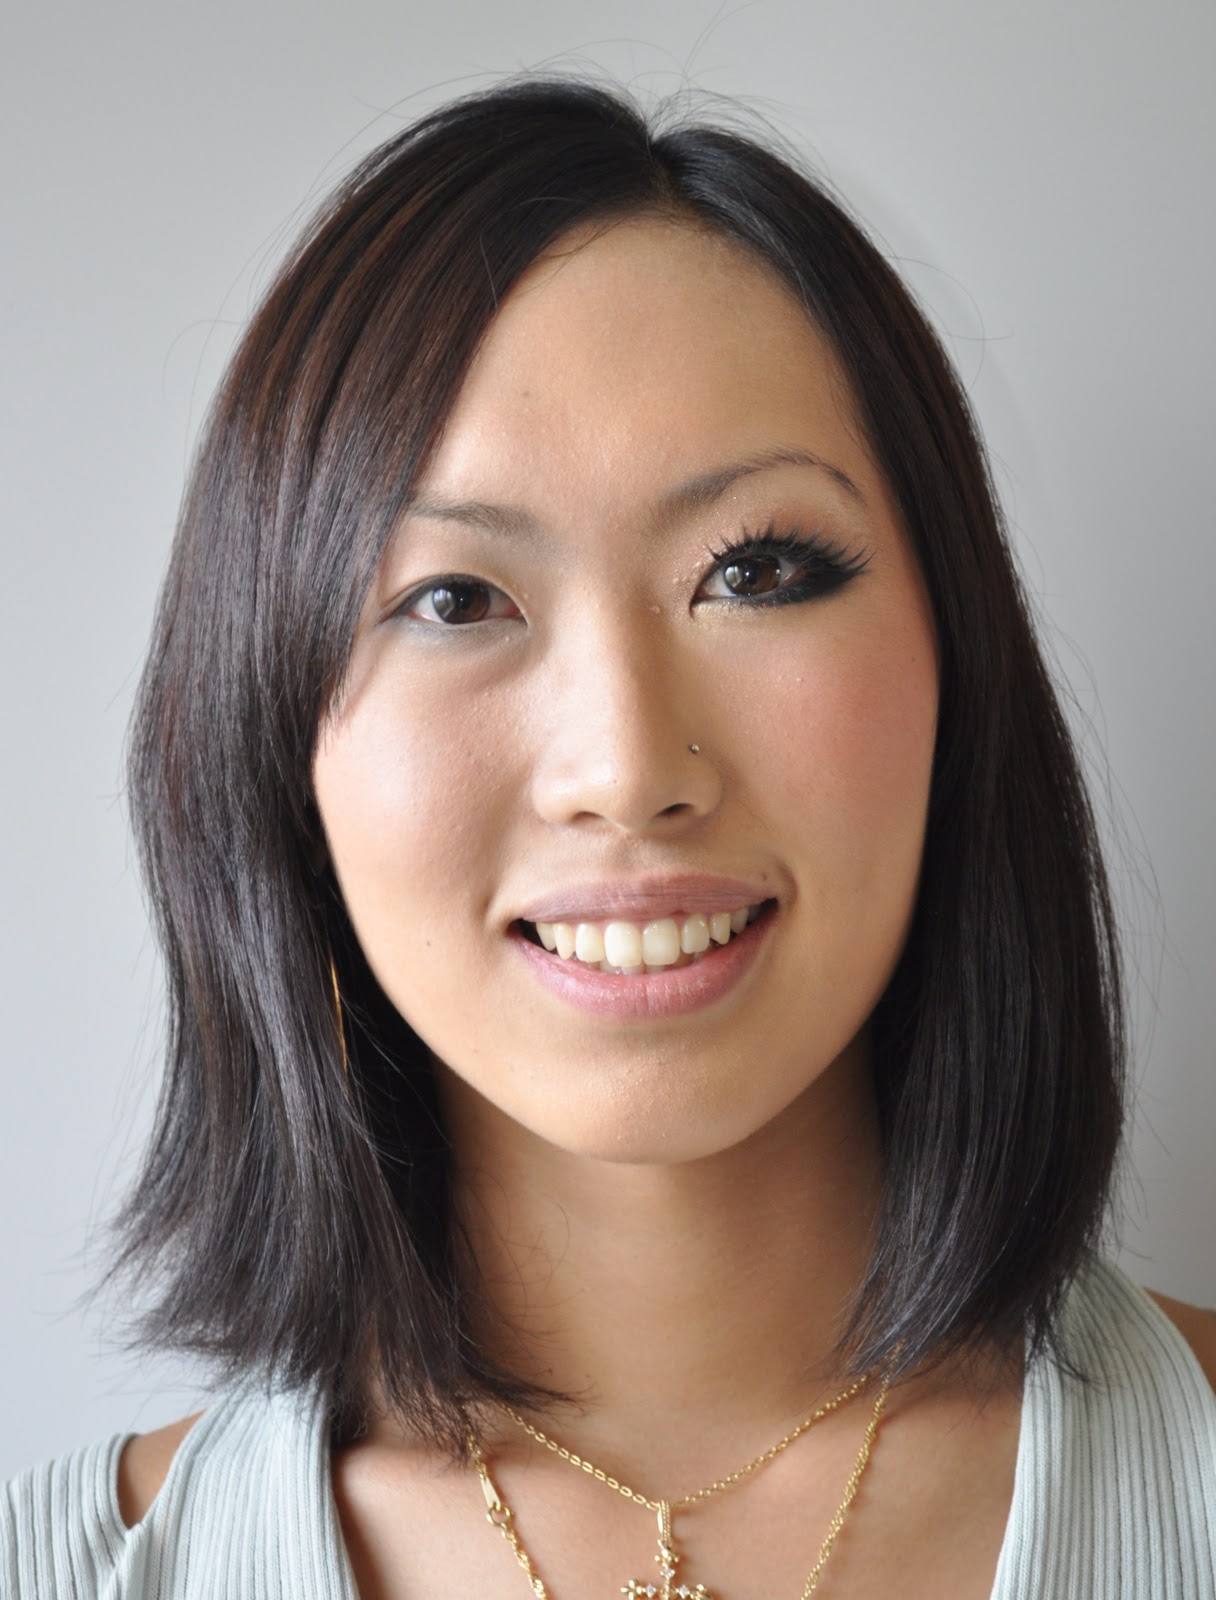
Portrait style: Real Portrait